Les Écrivains de marine

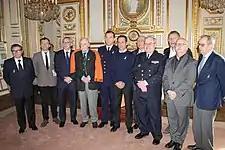

The Écrivains de Marine is a French association bringing together twenty writers with knowledge and practice of the sea. Founded in 2003 by Jean-François Deniau in close partnership with the French Navy, the writers of the Navy in an agreement signed with the Ministry of Defence which undertakes to "collectively serve the navy, promote and preserve the culture and heritage of the sea, and more generally promote the maritime dimension of France".